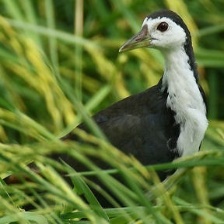
Species: WHITE BREASTED WATERHEN
Scientific name: AMAURORNIS PHOENICURUS
ImageNet parent category: european_gallinule